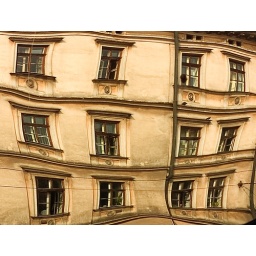
Reflection in a curved mirror on a street in Warsaw.